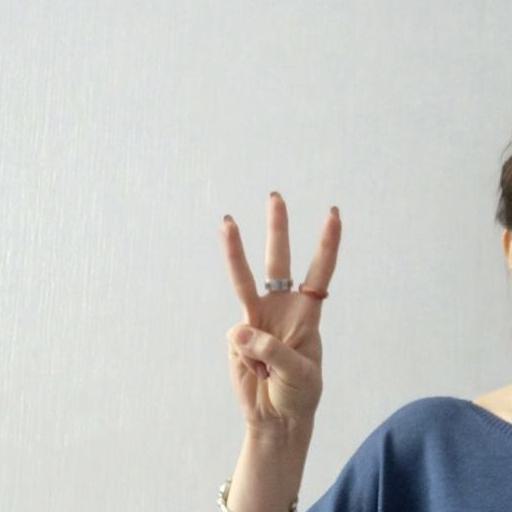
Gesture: three